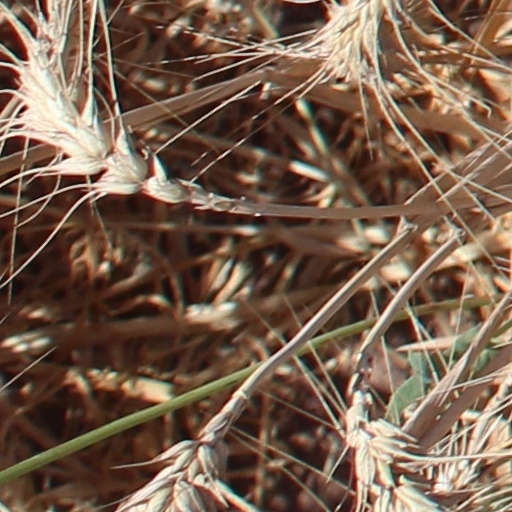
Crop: wheat